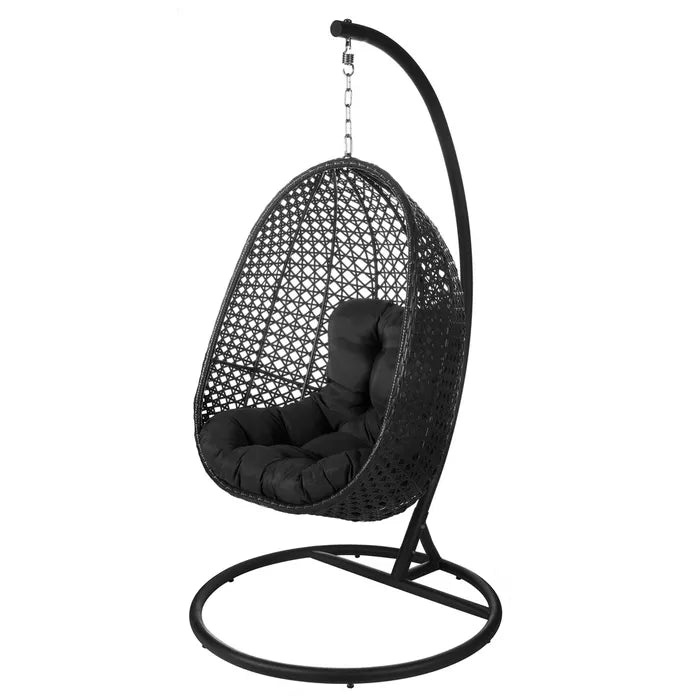
Silla Colgante Bubión
Original silla colgante con e structura fabricada de acero y ratán de color negro y blanco. Cojín 100% poliéster de 16 cm. Diámetro : Ø95 cm. Alto : 190 cm Medida del Asiento : Ancho : 81 cm. Fondo : 73 cm. Alto : 115 cm Envío : Gratis a pie calle.
Brand: LDK Garden
Category: Furniture > Outdoor Furniture > Outdoor Seating > Outdoor Chairs > Swing Chairs